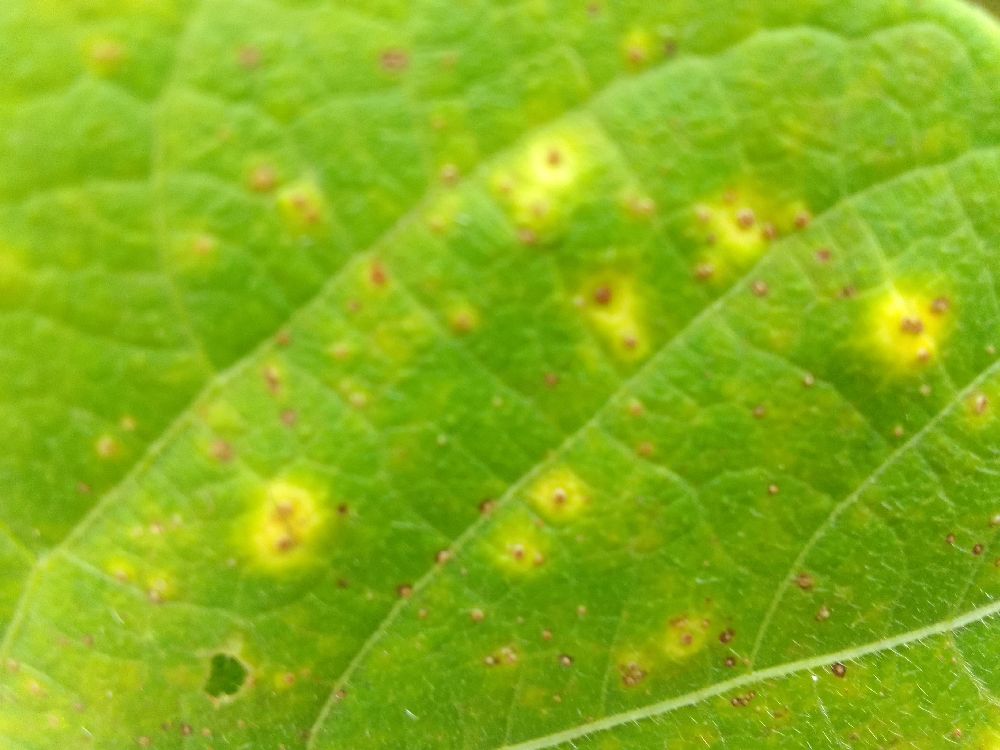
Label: rust